Tunku Abdul Rahman University of Management and Technology

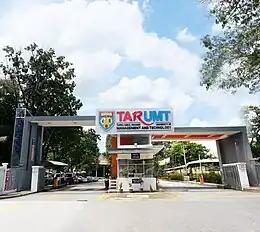
Main entrance of TAR UMT's campus in KL

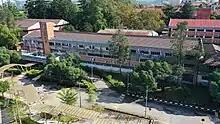
The University's landmark and first physical infrastructure at Kuala Lumpur Campus

In the early years of Malaysian independence, there was a lack of opportunity to pursue higher education. An institution of higher learning was suggested by Malaysian Chinese Association president Tan Siew Sin. Tan initially suggested the Chinese-language Merdeka University, which was rejected by the government. As a compromise, an English-medium college was proposed. In April 1968, Tan appointed a working team (chaired by Khaw Kai Boh) to make recommendations for an institution of higher learning.